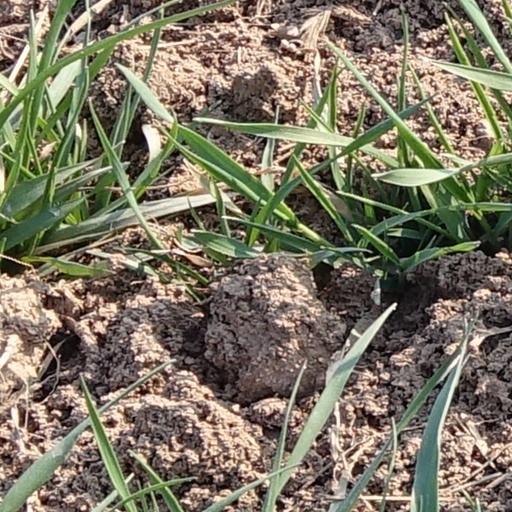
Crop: wheat